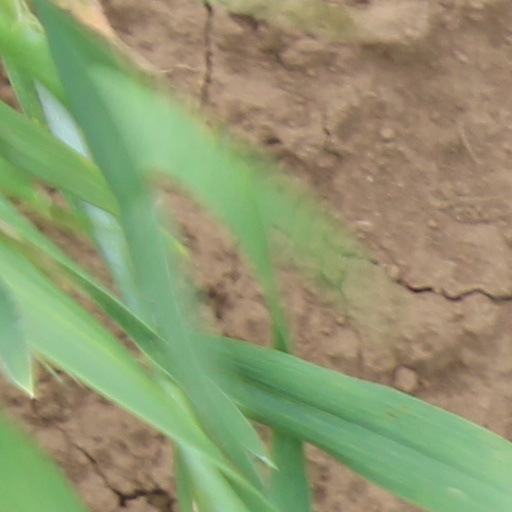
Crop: wheat